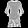
Label: Dress